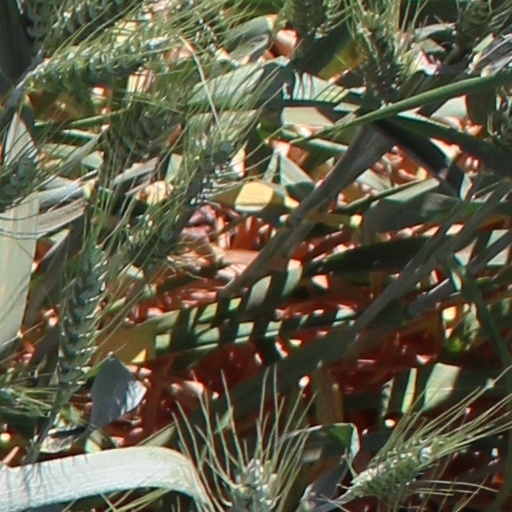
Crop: wheat